Hrastje, Kranj

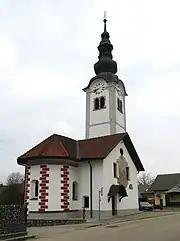
Saint Matthew's Church

The local church is dedicated to Saint Matthew. It was built in 1508 in a Gothic style and altered in the 17th century. Its greatest treasure is a 17th-century gilded wooden altar. The belfry was built in 1723.